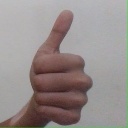
अक्षर: थ